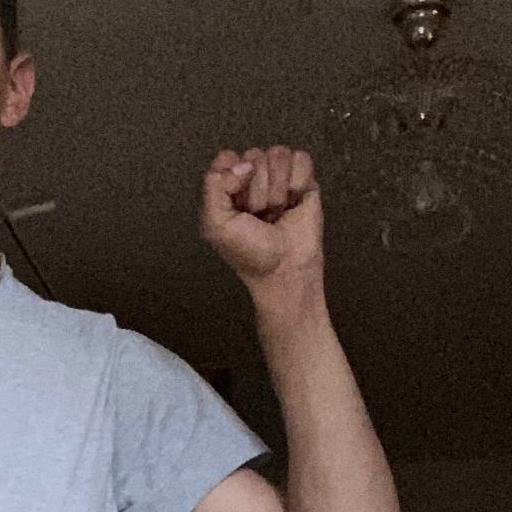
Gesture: fist